Einstein's Beach House

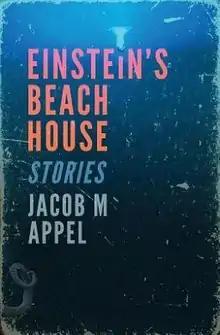
First edition (publ. Press Gang Publishers)

Einstein's Beach House (2014) is the second collection of short stories by American author Jacob M. Appel. It won the Pressgang Prize in 2013 and was published by Butler University. The book was short-listed for the New England Book Award in 2015.